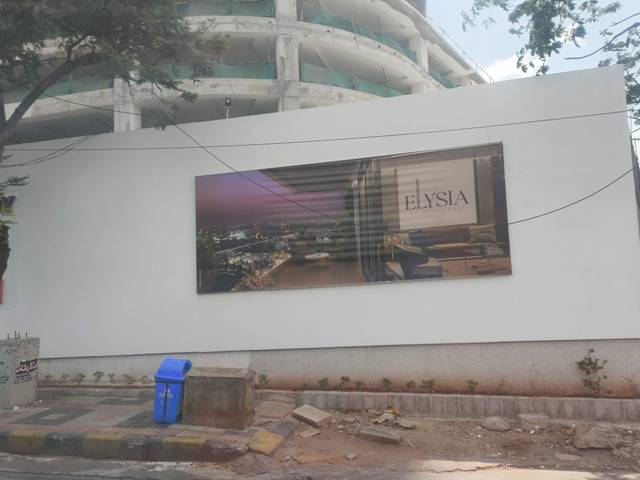
Region: India
Coordinates: 17.395, 78.476